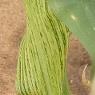
Crop: Maize
Condition: stripe-d